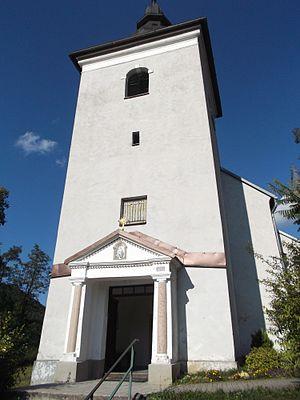
Prečín est un village de Slovaquie situé dans la région de Trenčín.